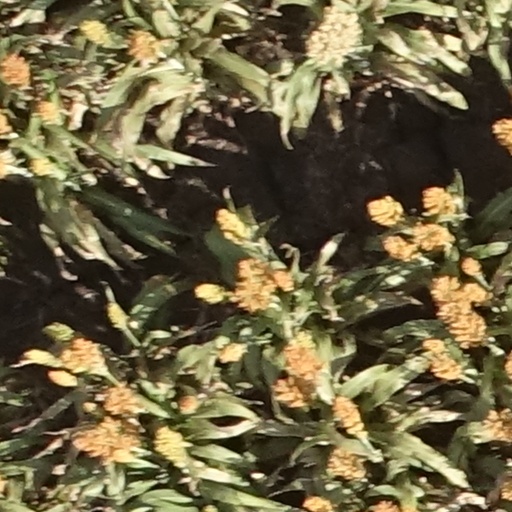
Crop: sorghum